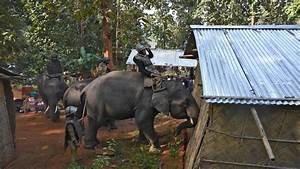
Label: elephant